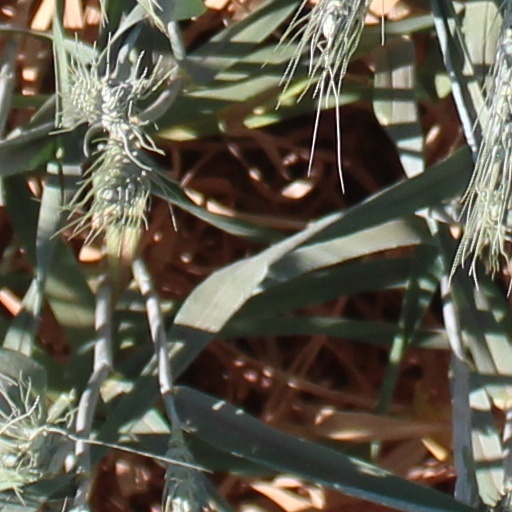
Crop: wheat